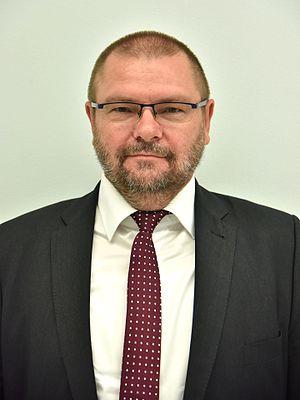
Robert Jarosław Iwaszkiewicz, né le 17 mai 1962 à Wrocław, est un homme politique polonais, membre de la Coalition pour la restauration de la liberté et de l'espoir de la République.